Anatole Devosge

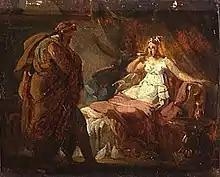
"La Mort de Sophonisbe", work attributed to Anatole Devosge.

Born in Dijon, he was the son of painter François Devosge and grandson of sculptor Claude François Devosge. He was one of the many artists trained in the studio of Jacques-Louis David. David's work "Les derniers moments de Michel Lepeletier" survives only in a sketch by Devosge. The sketch formed the basis of Tardieu's engraving, distributed by the government to all 84 departments of France as part of the propaganda campaign following the death of Lepeletier and Jean-Paul Marat.